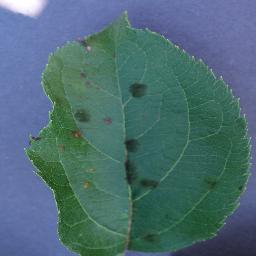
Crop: apple
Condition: scab